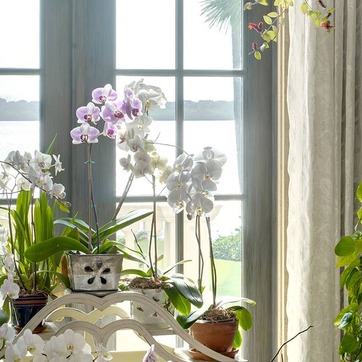
Material: foliage